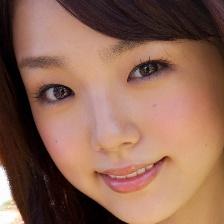
Label: faces